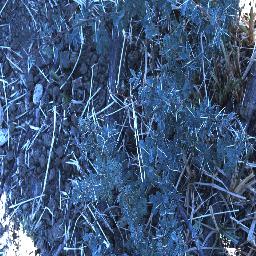
Label: prickly_acacia